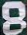
Number: 8